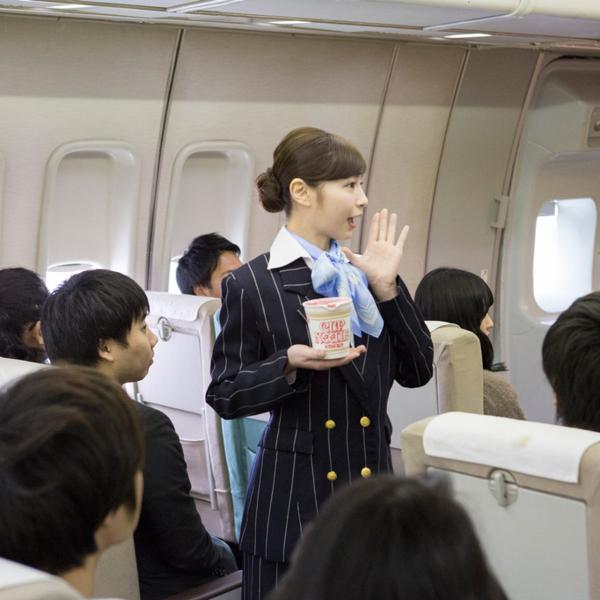
回答: この中に1人温泉を掘り当てた人は、居ませんかー